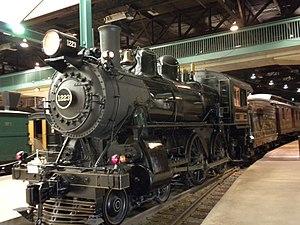
Le Railroad Museum of Pennsylvania est un musée ferroviaire américain. Le musée est administré par le Pennsylvania historical and museum commission et soutenu par les Amis du musée ferroviaire.